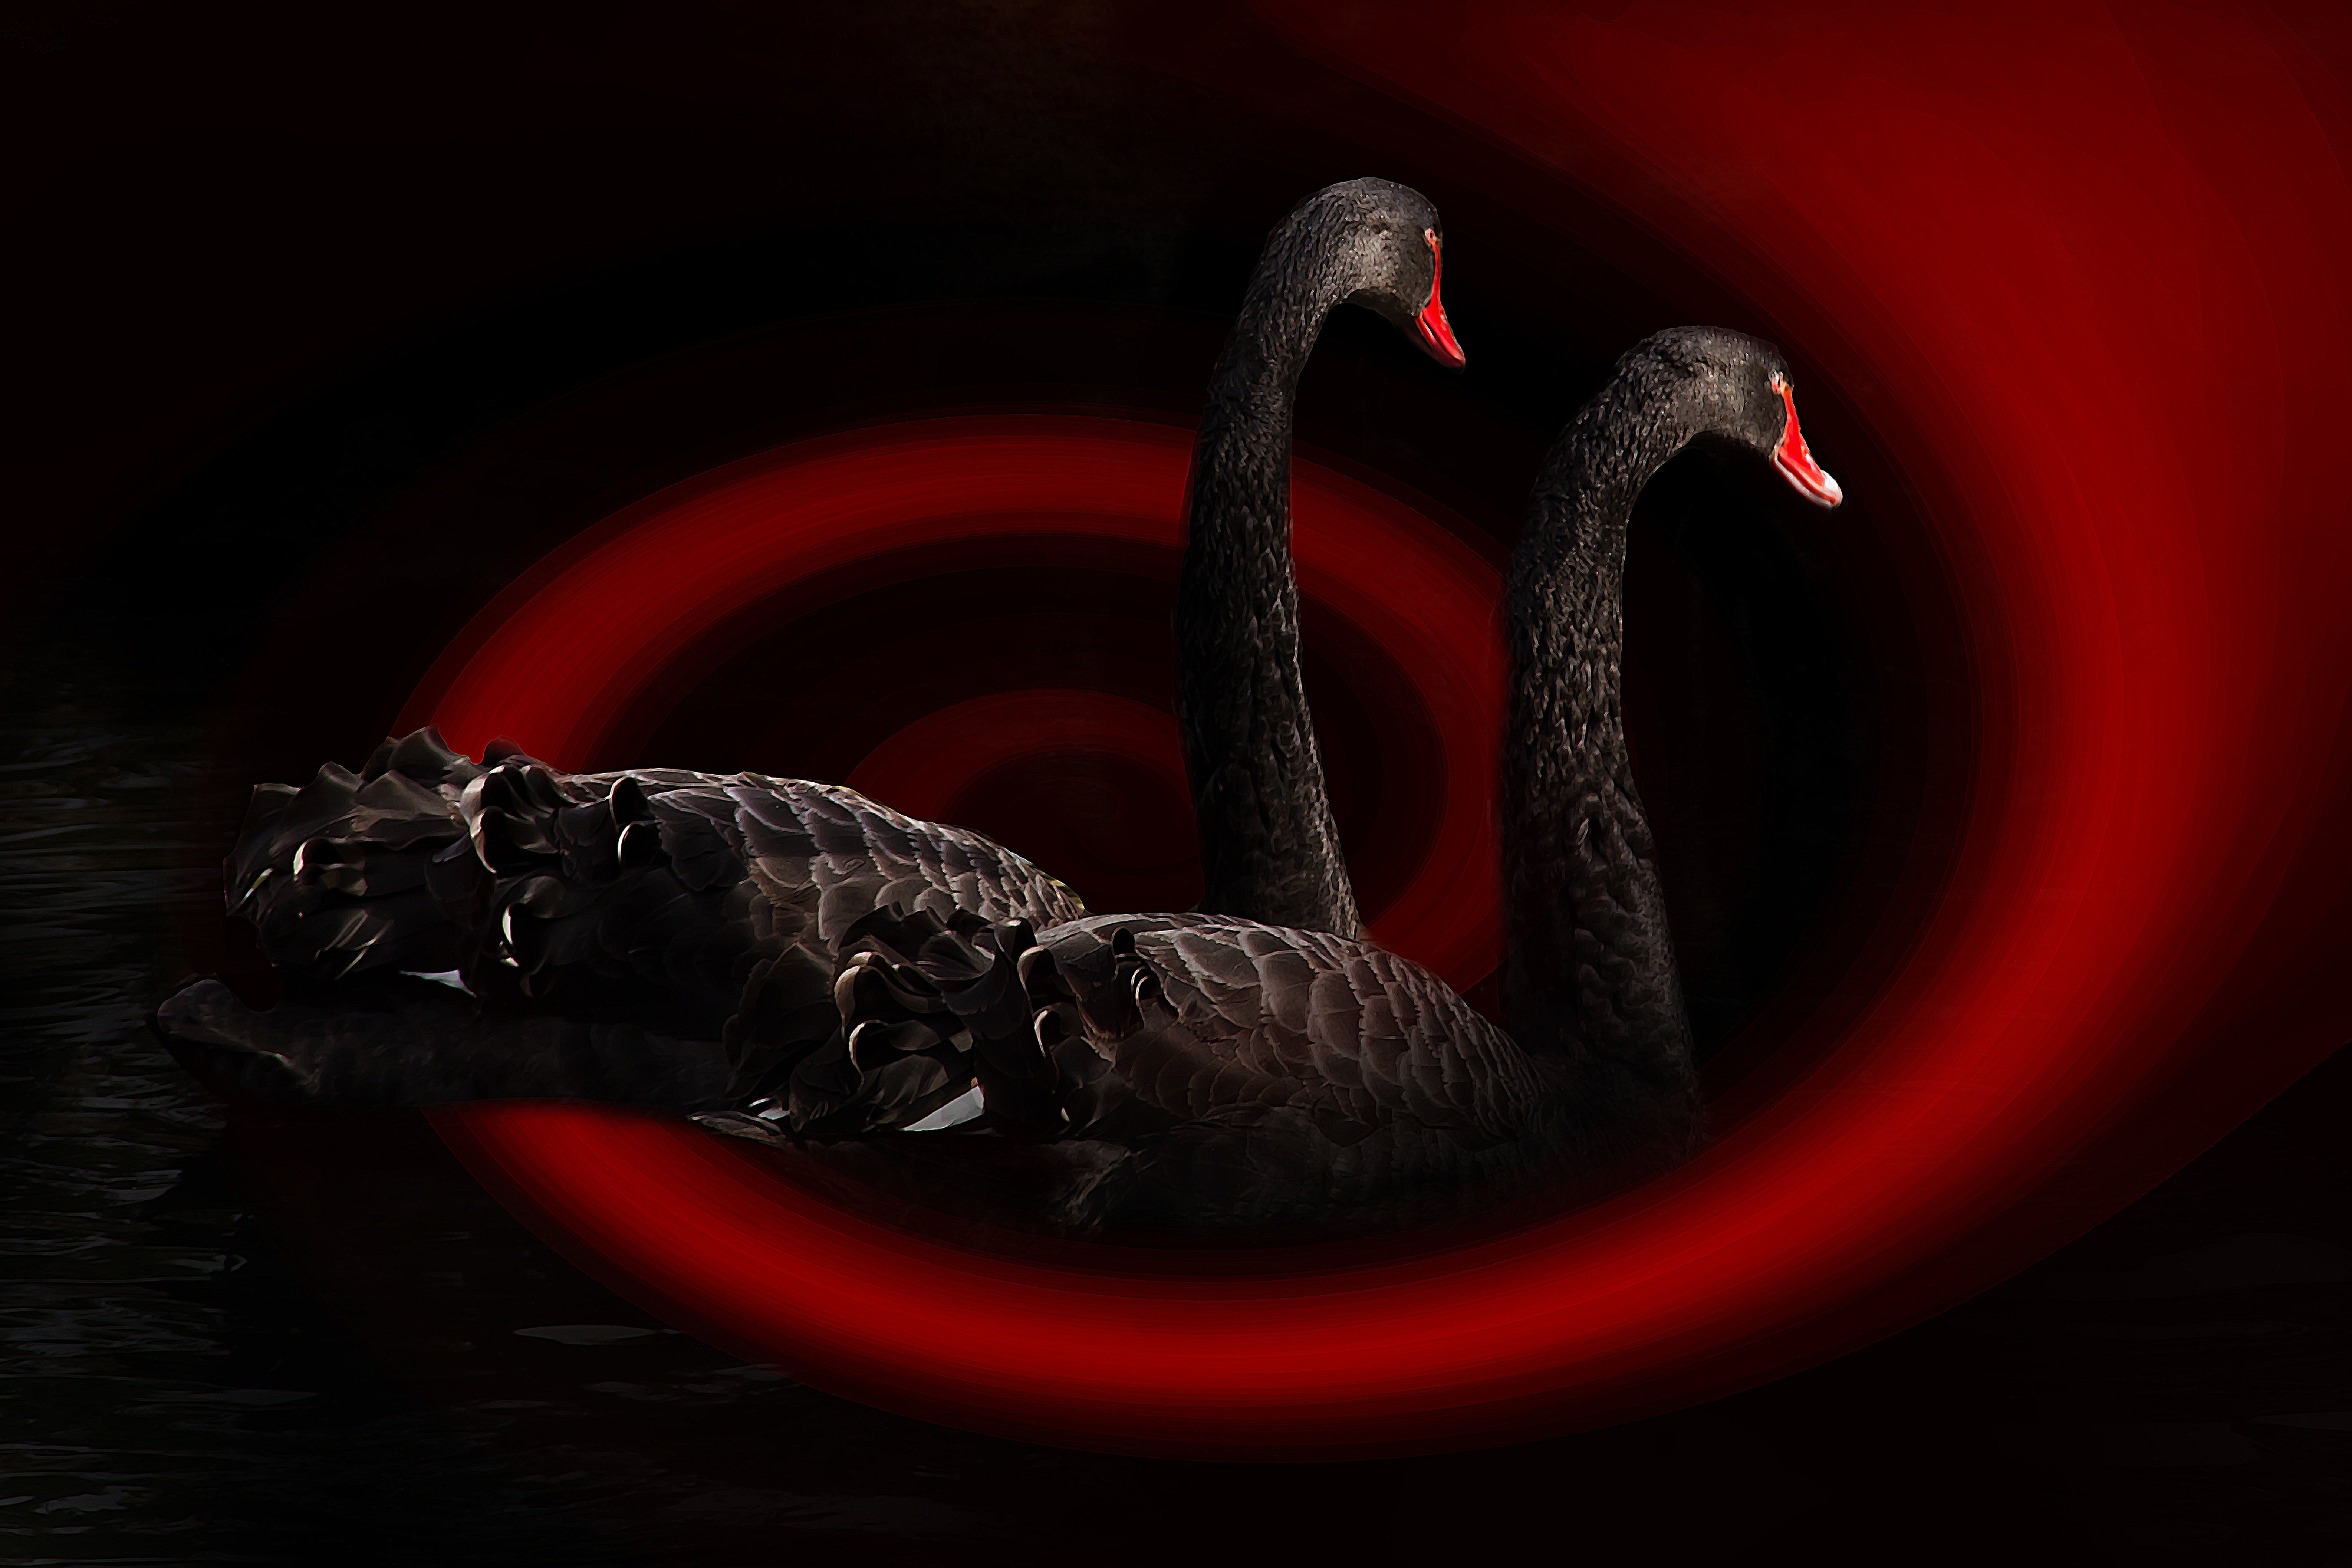
water, nature, bird, lake, river, swim, red, darkness, black, feather, close up, swan, dream, animals, elegant, fantasy, organ, waters, water bird, pride, macro photography, black swan, gooseneck, computer wallpaper